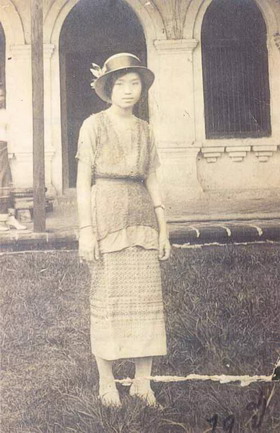
เจ้าสุคันธา ณ เชียงใหม่

ไฟล์:Inthanon na Chiengmai and Sukhantha of Kengtung wedding 2.jpg|thumb|200px|งานสมรสของเจ้าอินทนนท์กับเจ้าสุคันธา
เจ้าสุคันธา ณ เชียงใหม่  (31 มกราคม พ.ศ. 2453 −15 มกราคม พ.ศ. 2546) เป็นเจ้าธิดาในเจ้าฟ้าก้อนแก้วอินแถลง เจ้าผู้ครองนครเชียงตุงที่ 40 เกิดแต่เจ้านางบัวทิพย์หลวง ต่อมาเจ้าสุคันธาสมรสกับเจ้าอินทนนท์ ณ เชียงใหม่ พระโอรสของเจ้าแก้วนวรัฐ เจ้าผู้ครองนครเชียงใหม่คนสุดท้าย ประดุจสะพานเชื่อมสายสัมพันธ์ระหว่างเชียงตุง-จังหวัดเชียงใหม่|เชียงใหม่
== ประวัติ ==
=== ชีวิตตอนต้น ===
เจ้าสุคันธาเป็นเจ้าธิดาในเจ้าฟ้าก้อนแก้วอินแถลง เกิดแต่เจ้านางบัวทิพย์หลวง (หรือ หม่อมทิพย์ใหญ่) ณ หอหลวงเมืองเชียงตุง โดยแม่มีตำแหน่งเป็นบาทบริจาริกา หรือเรียกในราชสำนักเชียงตุงว่า "นางฟ้า" ทั้งเป็นลูกหลานข้าราชการในเชียงตุง และเป็นหลานตาพระยาแขก (ผู้ทำหน้าที่นำเจ้าฟ้าเมืองอื่นมาคำนับเจ้าฟ้าเชียงตุง) เจ้าสุคันธาจะเรียกเจ้าพ่อว่า "ฟ้าหม่อม" มีพี่น้องร่วมมารดาคือ เจ้าแว่นแก้ว, เจ้าแว่นทิพย์ ณ เชียงตุง|เจ้าแว่นทิพย์, เจ้าสิงห์ไชย และเจ้าแก้วเมืองมา
ขณะอายุได้หกขวบ เจ้าพ่อก็จ้างครูมาสอนพิเศษภาษาไทเขินและภาษาไทย|ไทย และสามารถเลือกเรียนนาฏศิลป์ไทยและนาฏศิลป์พม่า|พม่าจากครูที่จ้างมาในวังได้ตามใจปรารถนา ต่อมาเมื่ออายุได้เก้าขวบจึงเข้าโรงเรียนประจำของศาสนาคริสต์ในเชียงตุง จึงเรียนรู้ภาษาพม่าและภาษาอังกฤษ|อังกฤษจากที่นั่น และร่ำเรียนจนจบชั้นที่หก หลังสำเร็จการศึกษาก็ทำงานเป็นเลขานุการิณีให้กับเจ้าฟ้าก้อนแก้วอินแถลงร่วมกับเจ้าบัวสวรรค์และเจ้าทิพเกสรพี่สาวต่างมารดา
=== สมรส ===
เจ้าสุคันธาได้รับการสู่ขอจากเจ้าอินทนนท์ ณ เชียงใหม่ พระโอรสของเจ้าแก้วนวรัฐ เจ้าผู้ครองนครเชียงใหม่ โดยที่ทั้งสองไม่เคยรู้จักกันมาก่อน หลังจากหมั้นได้แปดเดือนก็สมรสกัน ณ หอคำเชียงตุง โดยมีเจ้าฟ้าก้อนแก้วอินแถลงและเจ้านางปทุมมาเทวีเป็นเจ้าภาพเมื่อปี พ.ศ. 2476 ทั้งมีข้าหลวงอังกฤษผู้กำกับราชการนครเชียงตุงร่วมเป็นเกียรติในงาน หลังสมรสได้สิบวันได้เดินทางไปจังหวัดเชียงใหม่โดยมีเจ้าฟ้าสิริสุวรรณราชยสสรพรหมลือ|เจ้าฟ้าพรหมลือกับเจ้านางบุญยวง (ภรรยาอีกนางหนึ่งของเจ้าฟ้าก้อนแก้วอินแถลง) มาส่ง โดยเจ้าสุคันธามีลูกกับเจ้าอินทนนท์ 5 คน ได้แก่
# เจ้ารัตนนินดนัย ณ เชียงใหม่
# เจ้าวิไลวรรณ ณ เชียงใหม่
# เจ้าสรรพสมบูรณ์ ณ เชียงใหม่
# เจ้าไพฑูรย์ศรี ณ เชียงใหม่
# เจ้าวีระยุทธ ณ เชียงใหม่ สมรสกับสุรัตน์ ณ เชียงใหม่
29 มีนาคม พ.ศ. 2561 เจ้าวงศ์สักก์ ณ เชียงใหม่ ได้ส่งมอบไม้เท้าหุ้มทองคำ อันเป็นสมบัติประจำกายของเจ้าแก้วนวรัฐ ให้แก่เจ้าวีระยุทธหรือเจ้าน้อย รวมทั้งมอบหมายให้เจ้าวีรยุทธทำหน้าที่เพื่อสานต่อในนามมูลนิธินวราชดำริอนุรักษ์ฝ่ายเหนือ ครั้นเจ้าวีรยุทธถึงแก่กรรมเมื่อวันที่ 23 สิงหาคม พ.ศ. 2563 ทายาทจึงนำไม้เท้าหุ้มทองคำมอบแก่พิพิธภัณฑสถานแห่งชาติ เชียงใหม่ ในฐานะมรดกของชาวเชียงใหม่ และสมบัติของชาติ
=== เสียชีวิต ===
เจ้าสุคันธาเสียชีวิตด้วยโรคชราเมื่อวันที่ 15 มกราคม พ.ศ. 2546 สิริอายุ 93 ปี พระศพตั้งบำเพ็ญกุศลที่วัดเจดีย์หลวงวรวิหาร จังหวัดเชียงใหม่ โดยได้รับพระมหากรุณาธิคุณจากพระบาทสมเด็จพระมหาภูมิพลอดุลยเดชมหาราช บรมนาถบพิตร, สมเด็จพระนางเจ้าสิริกิติ์ พระบรมราชินีนาถ พระบรมราชชนนีพันปีหลวง, สมเด็จพระกนิษฐาธิราชเจ้า กรมสมเด็จพระเทพรัตนราชสุดาฯ สยามบรมราชกุมารี และสมเด็จเจ้าฟ้าฯ กรมพระศรีสวางควัฒน วรขัตติยราชนารีพระราชทานพวงมาลา และได้รับพระมหากรุณาธิคุณพระราชทานผ้าไตร 5 ชุด พร้อมพระราชทานเพลิงศพเป็นกรณีพิเศษ ณ ฌาปนกิจสถานสันกู่เหล็กเมื่อวันที่ 19 มกราคม พ.ศ. 2546
== อ้างอิง ==
หมวดหมู่:สกุล ณ เชียงใหม่
หมวดหมู่:ราชธิดาในเจ้าผู้ครองนครฝ่ายเหนือ‎
หมวดหมู่:เจ้าหญิงเชียงใหม่
หมวดหมู่:เจ้าหญิงเชียงตุง
หมวดหมู่:บุคคลจากเชียงตุง
หมวดหมู่:บุคคลในประวัติศาสตร์กรุงรัตนโกสินทร์